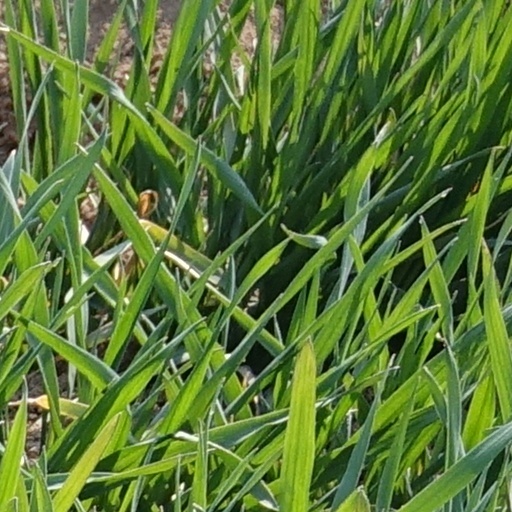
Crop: wheat